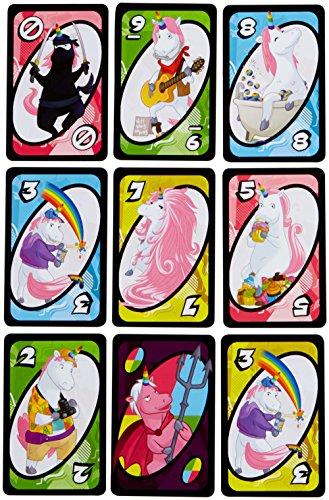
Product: UNOcorns Card Game
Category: Toys & Games | Games & Accessories | Card Games
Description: When you're down to one card, don't forget to yell "UNO".
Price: $6.79
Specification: ProductDimensions:0.8x3.6x5.7inches|ItemWeight:5.6ounces|ShippingWeight:5.6ounces(Viewshippingratesandpolicies)|ASIN:B079KB49VS|Itemmodelnumber:FNC46|Manufacturerrecommendedage:7-11years